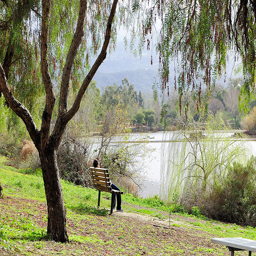
Person sitting on a park bench near water.
The young person sits on bench seeing the tranquil lake
A person sitting on a bench overlooking a lake.
A person is sitting on the bench next to the water.
Person lounging on a park bench by a lake.